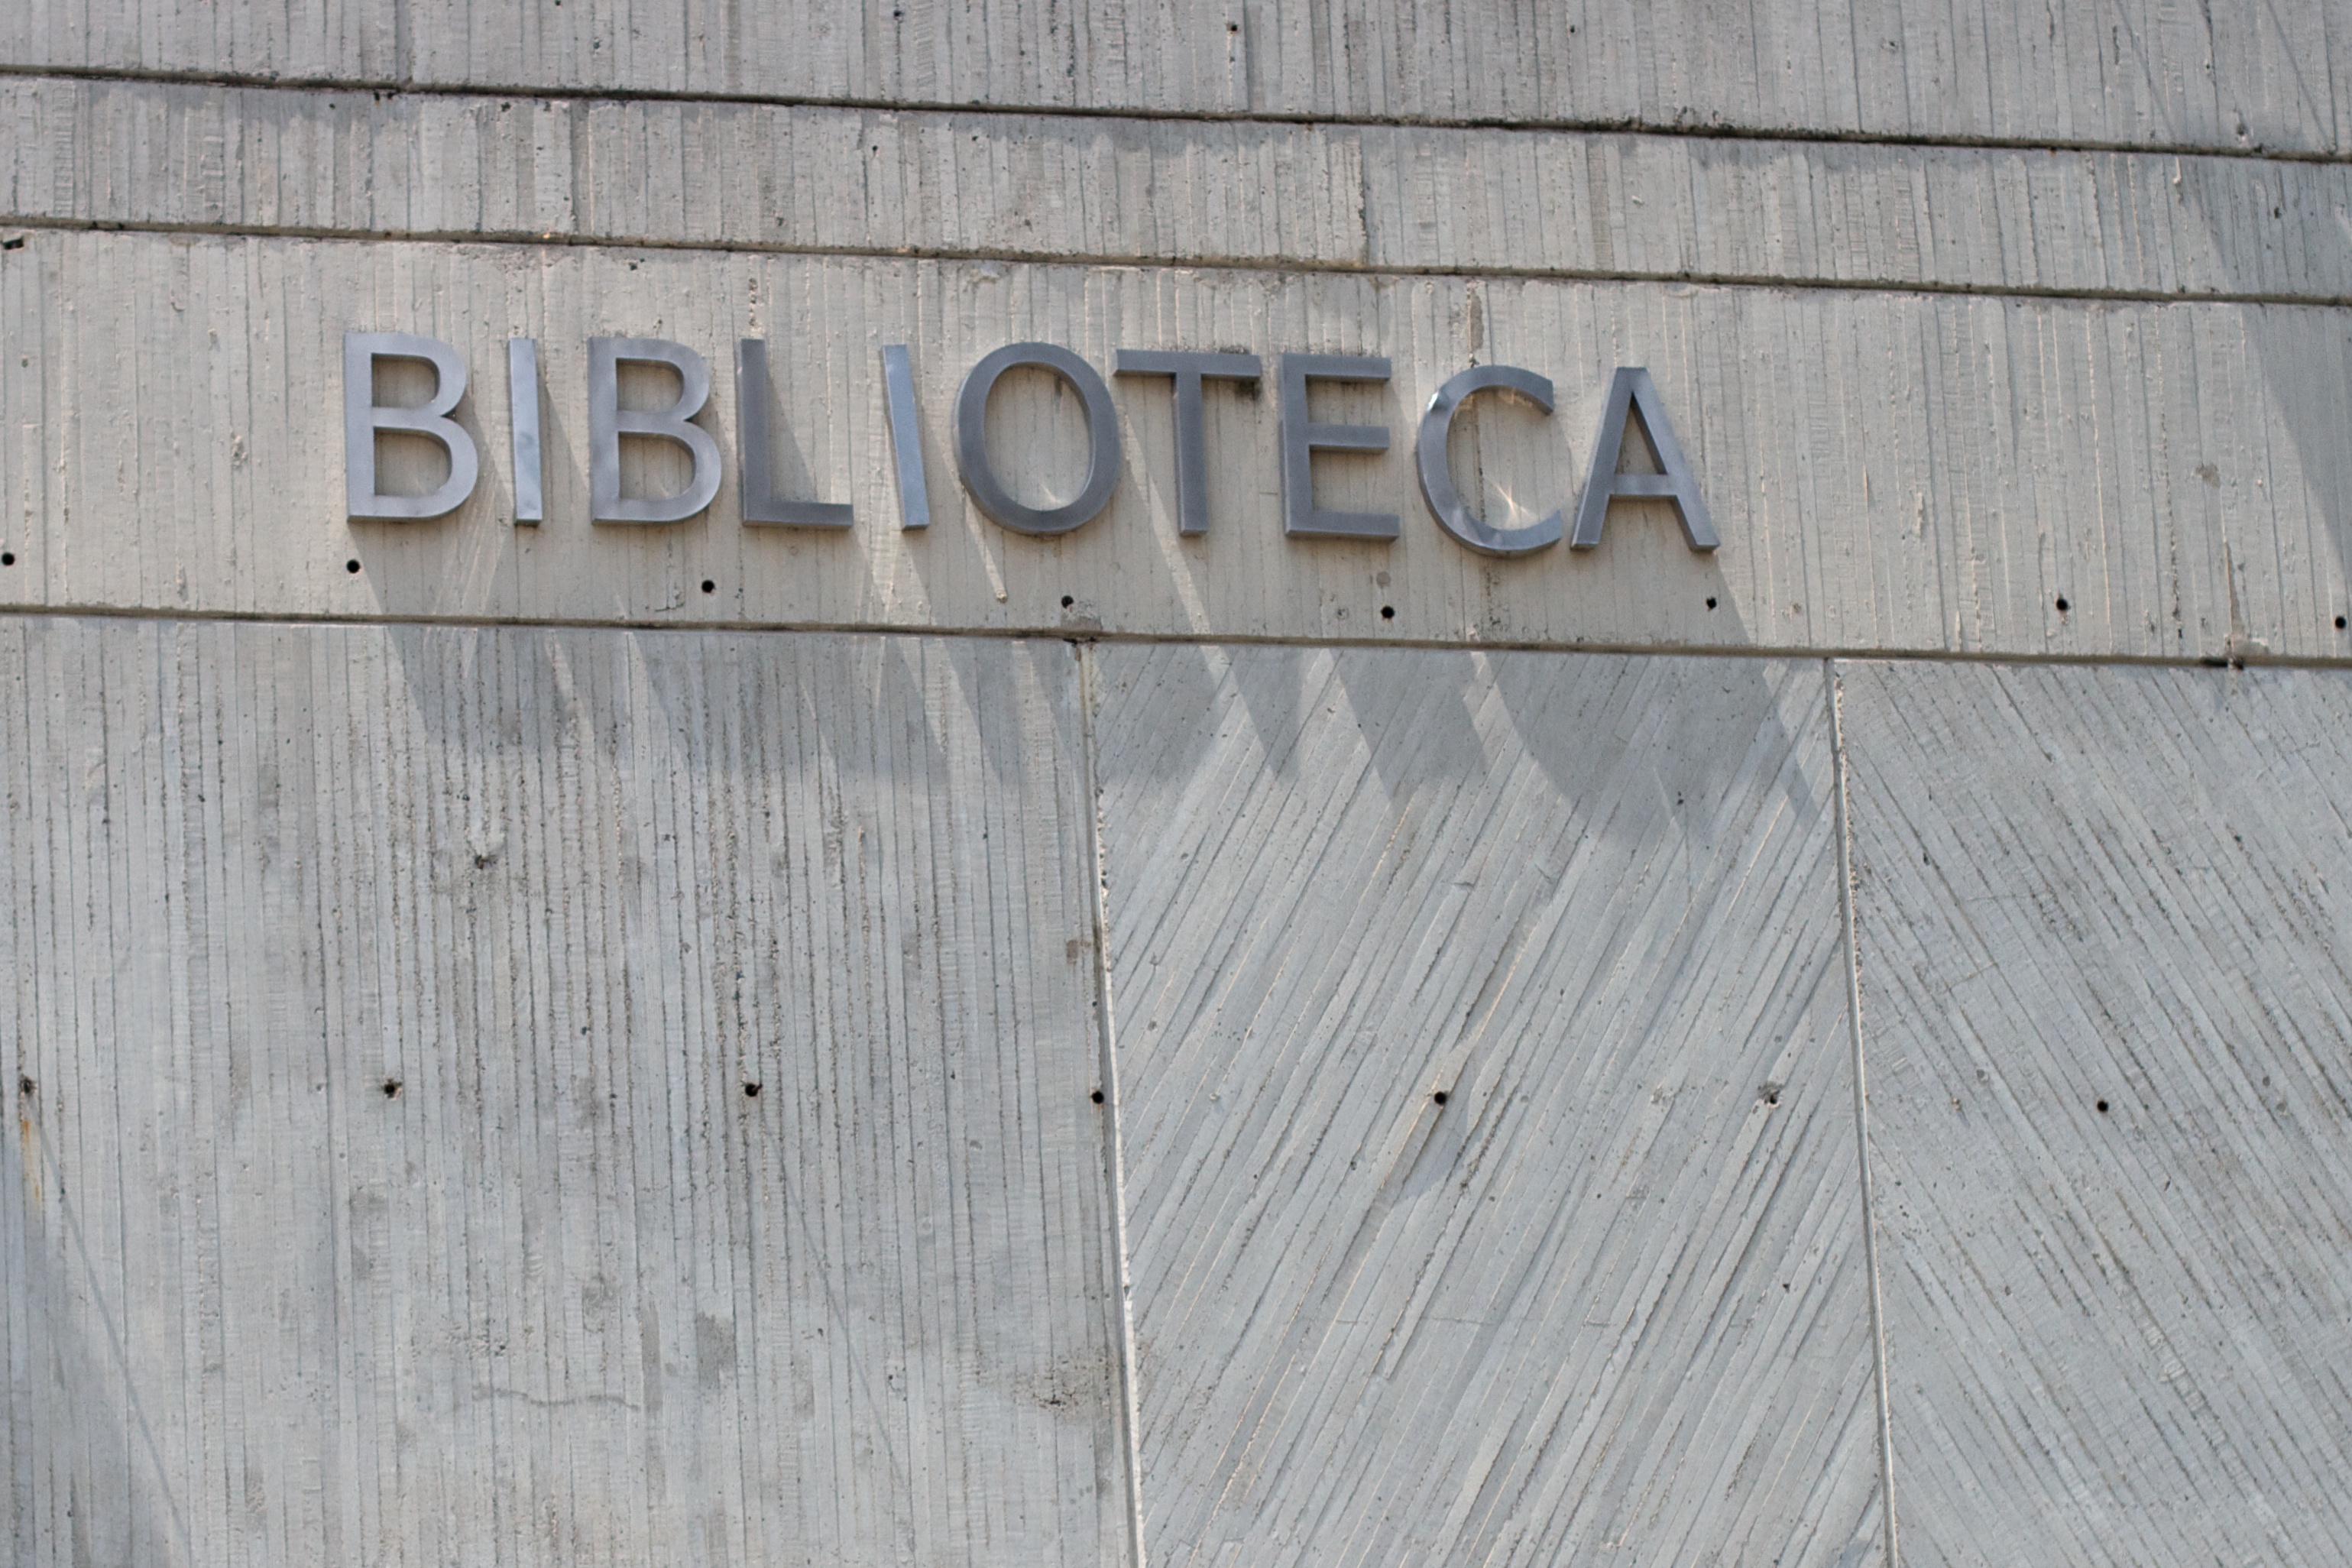
wood, floor, number, wall, sign, line, udgagora, flooring, road surface, outdoor structure